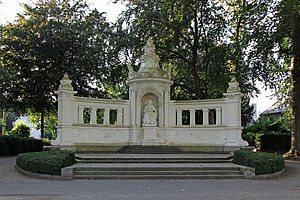
Augusta af Sachsen-Weimar-Eisenach
Mindesmærke for Augusta, Koblenz
Augusta Marie Luise Katharina af Sachsen-Weimar-Eisenach var dronning af Preussen og den første kejserinde af Tyskland som hustru til Wilhelm 1. af Tyskland.